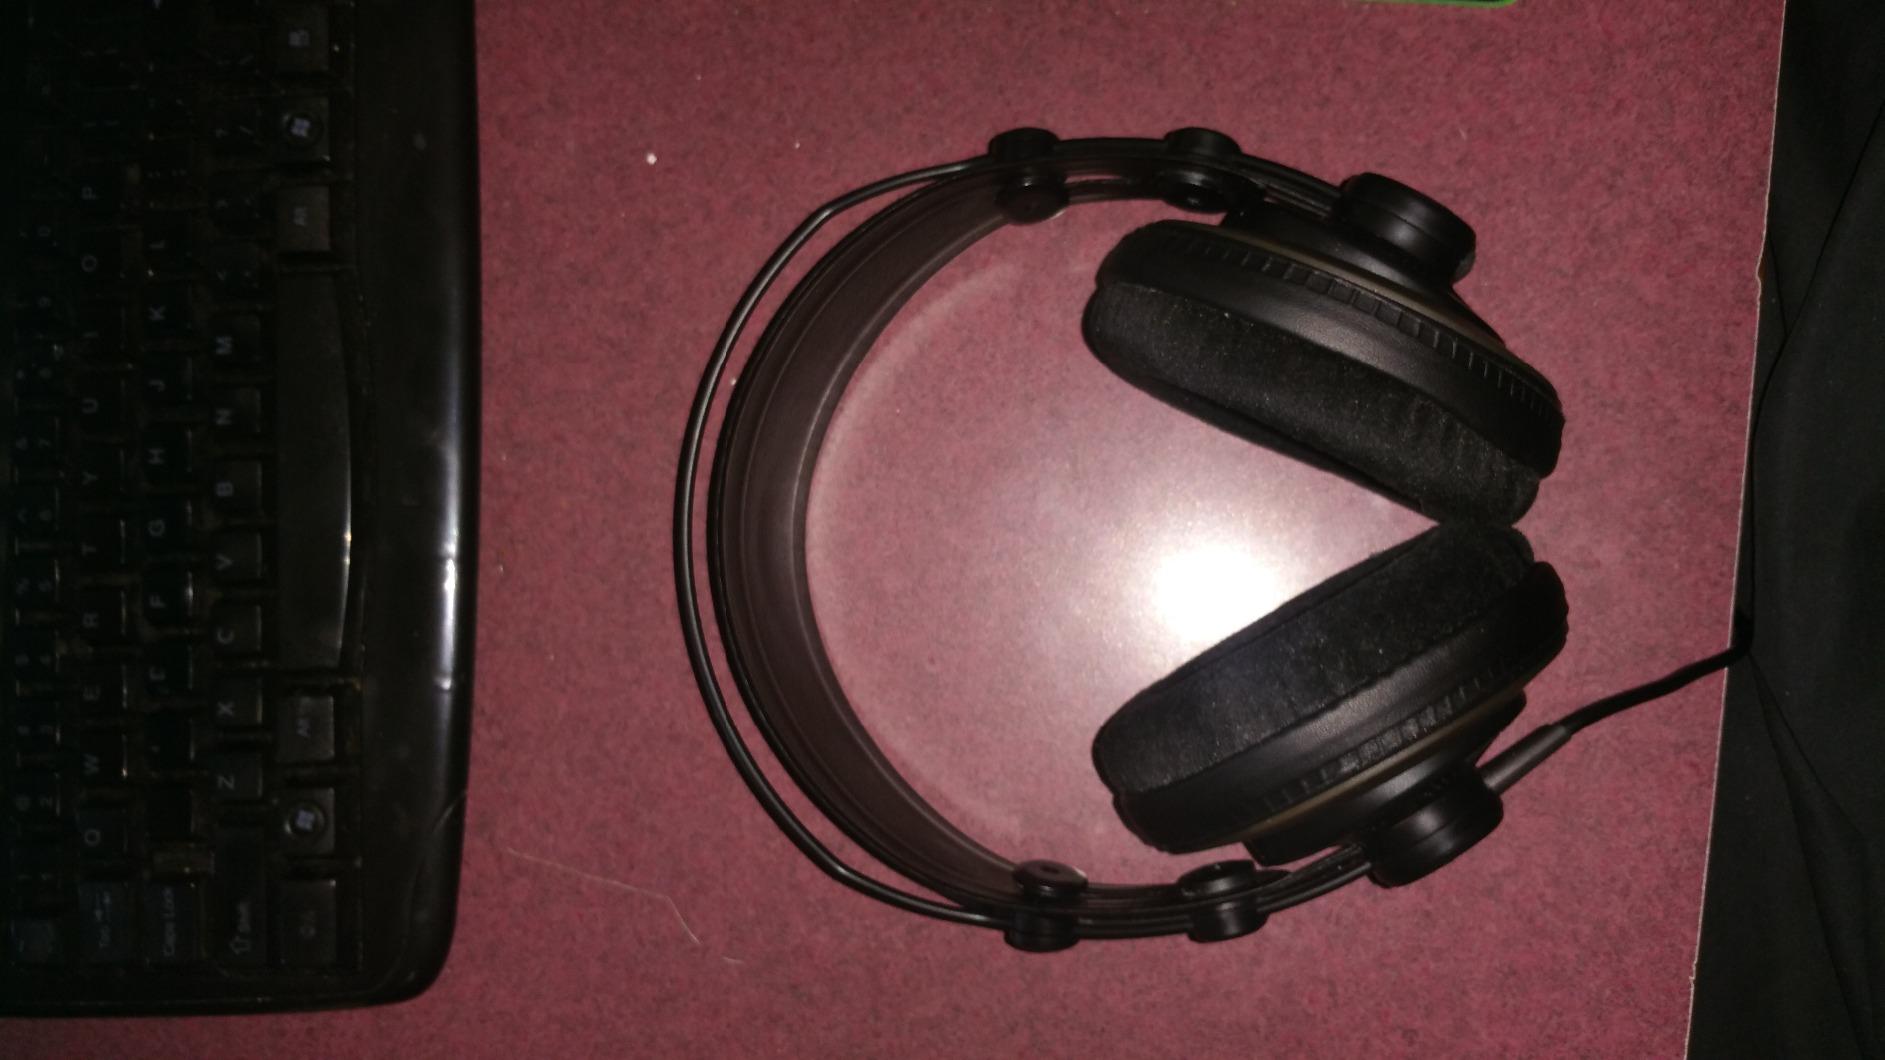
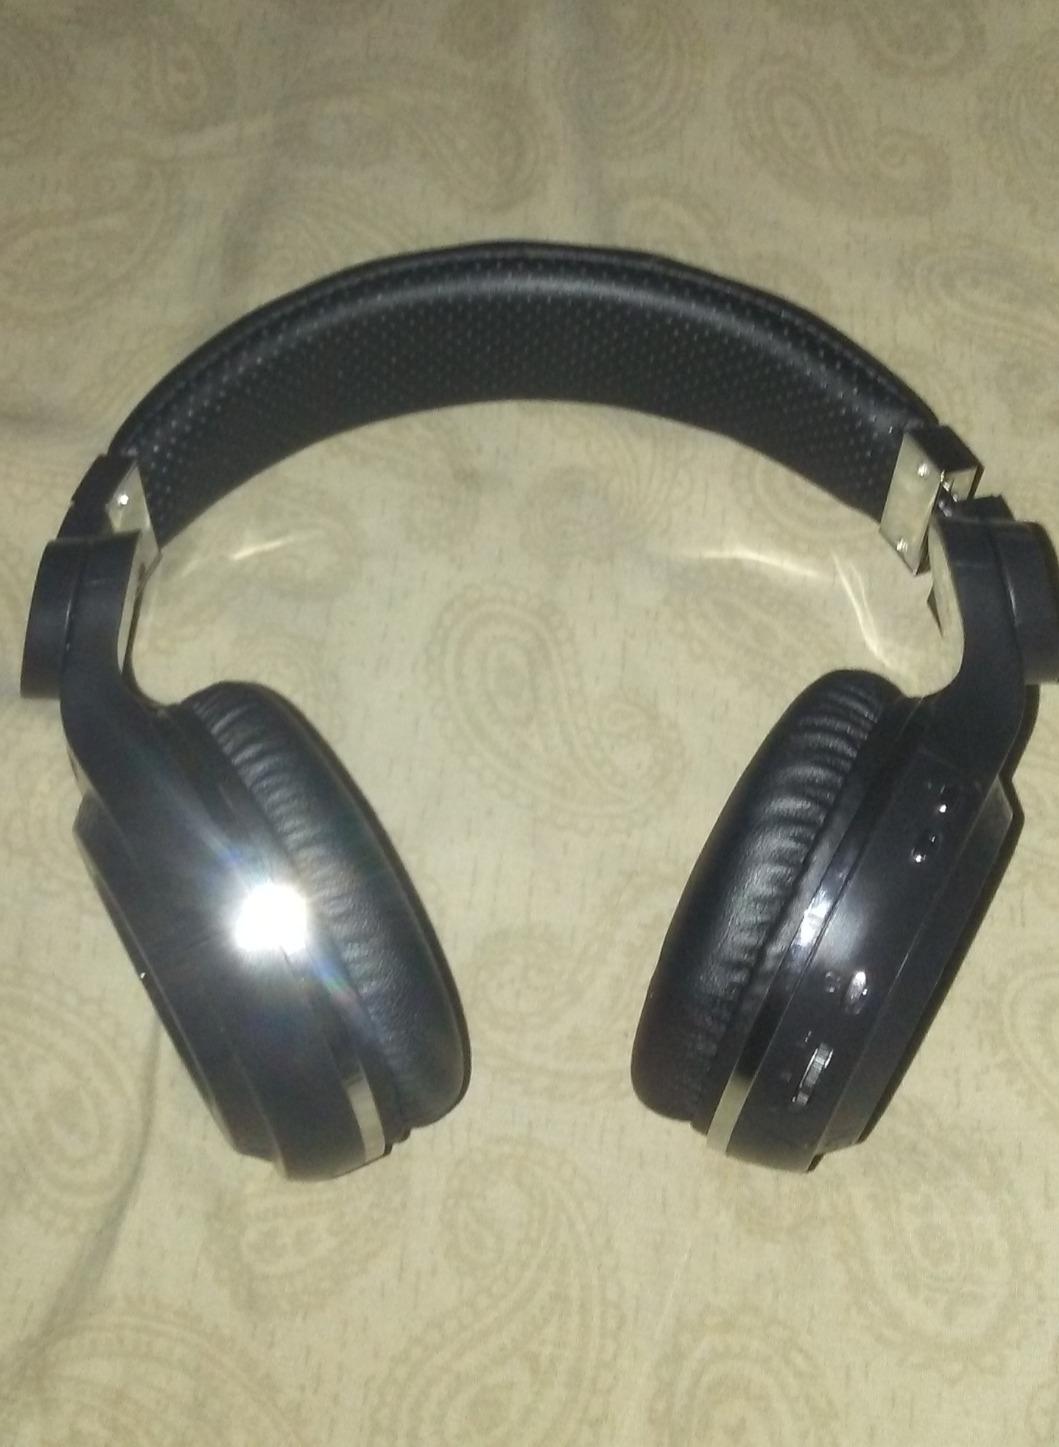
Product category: headphones
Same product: no